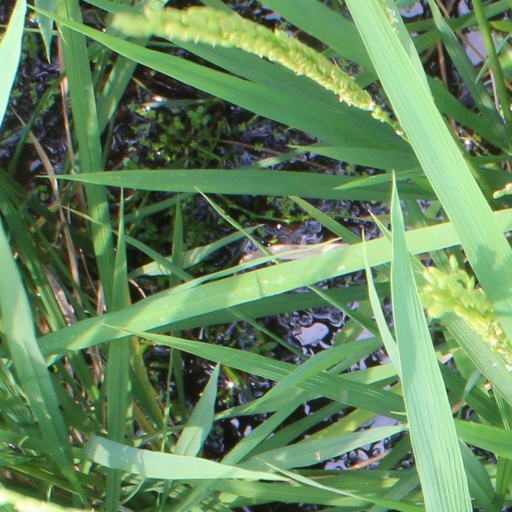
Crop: rice